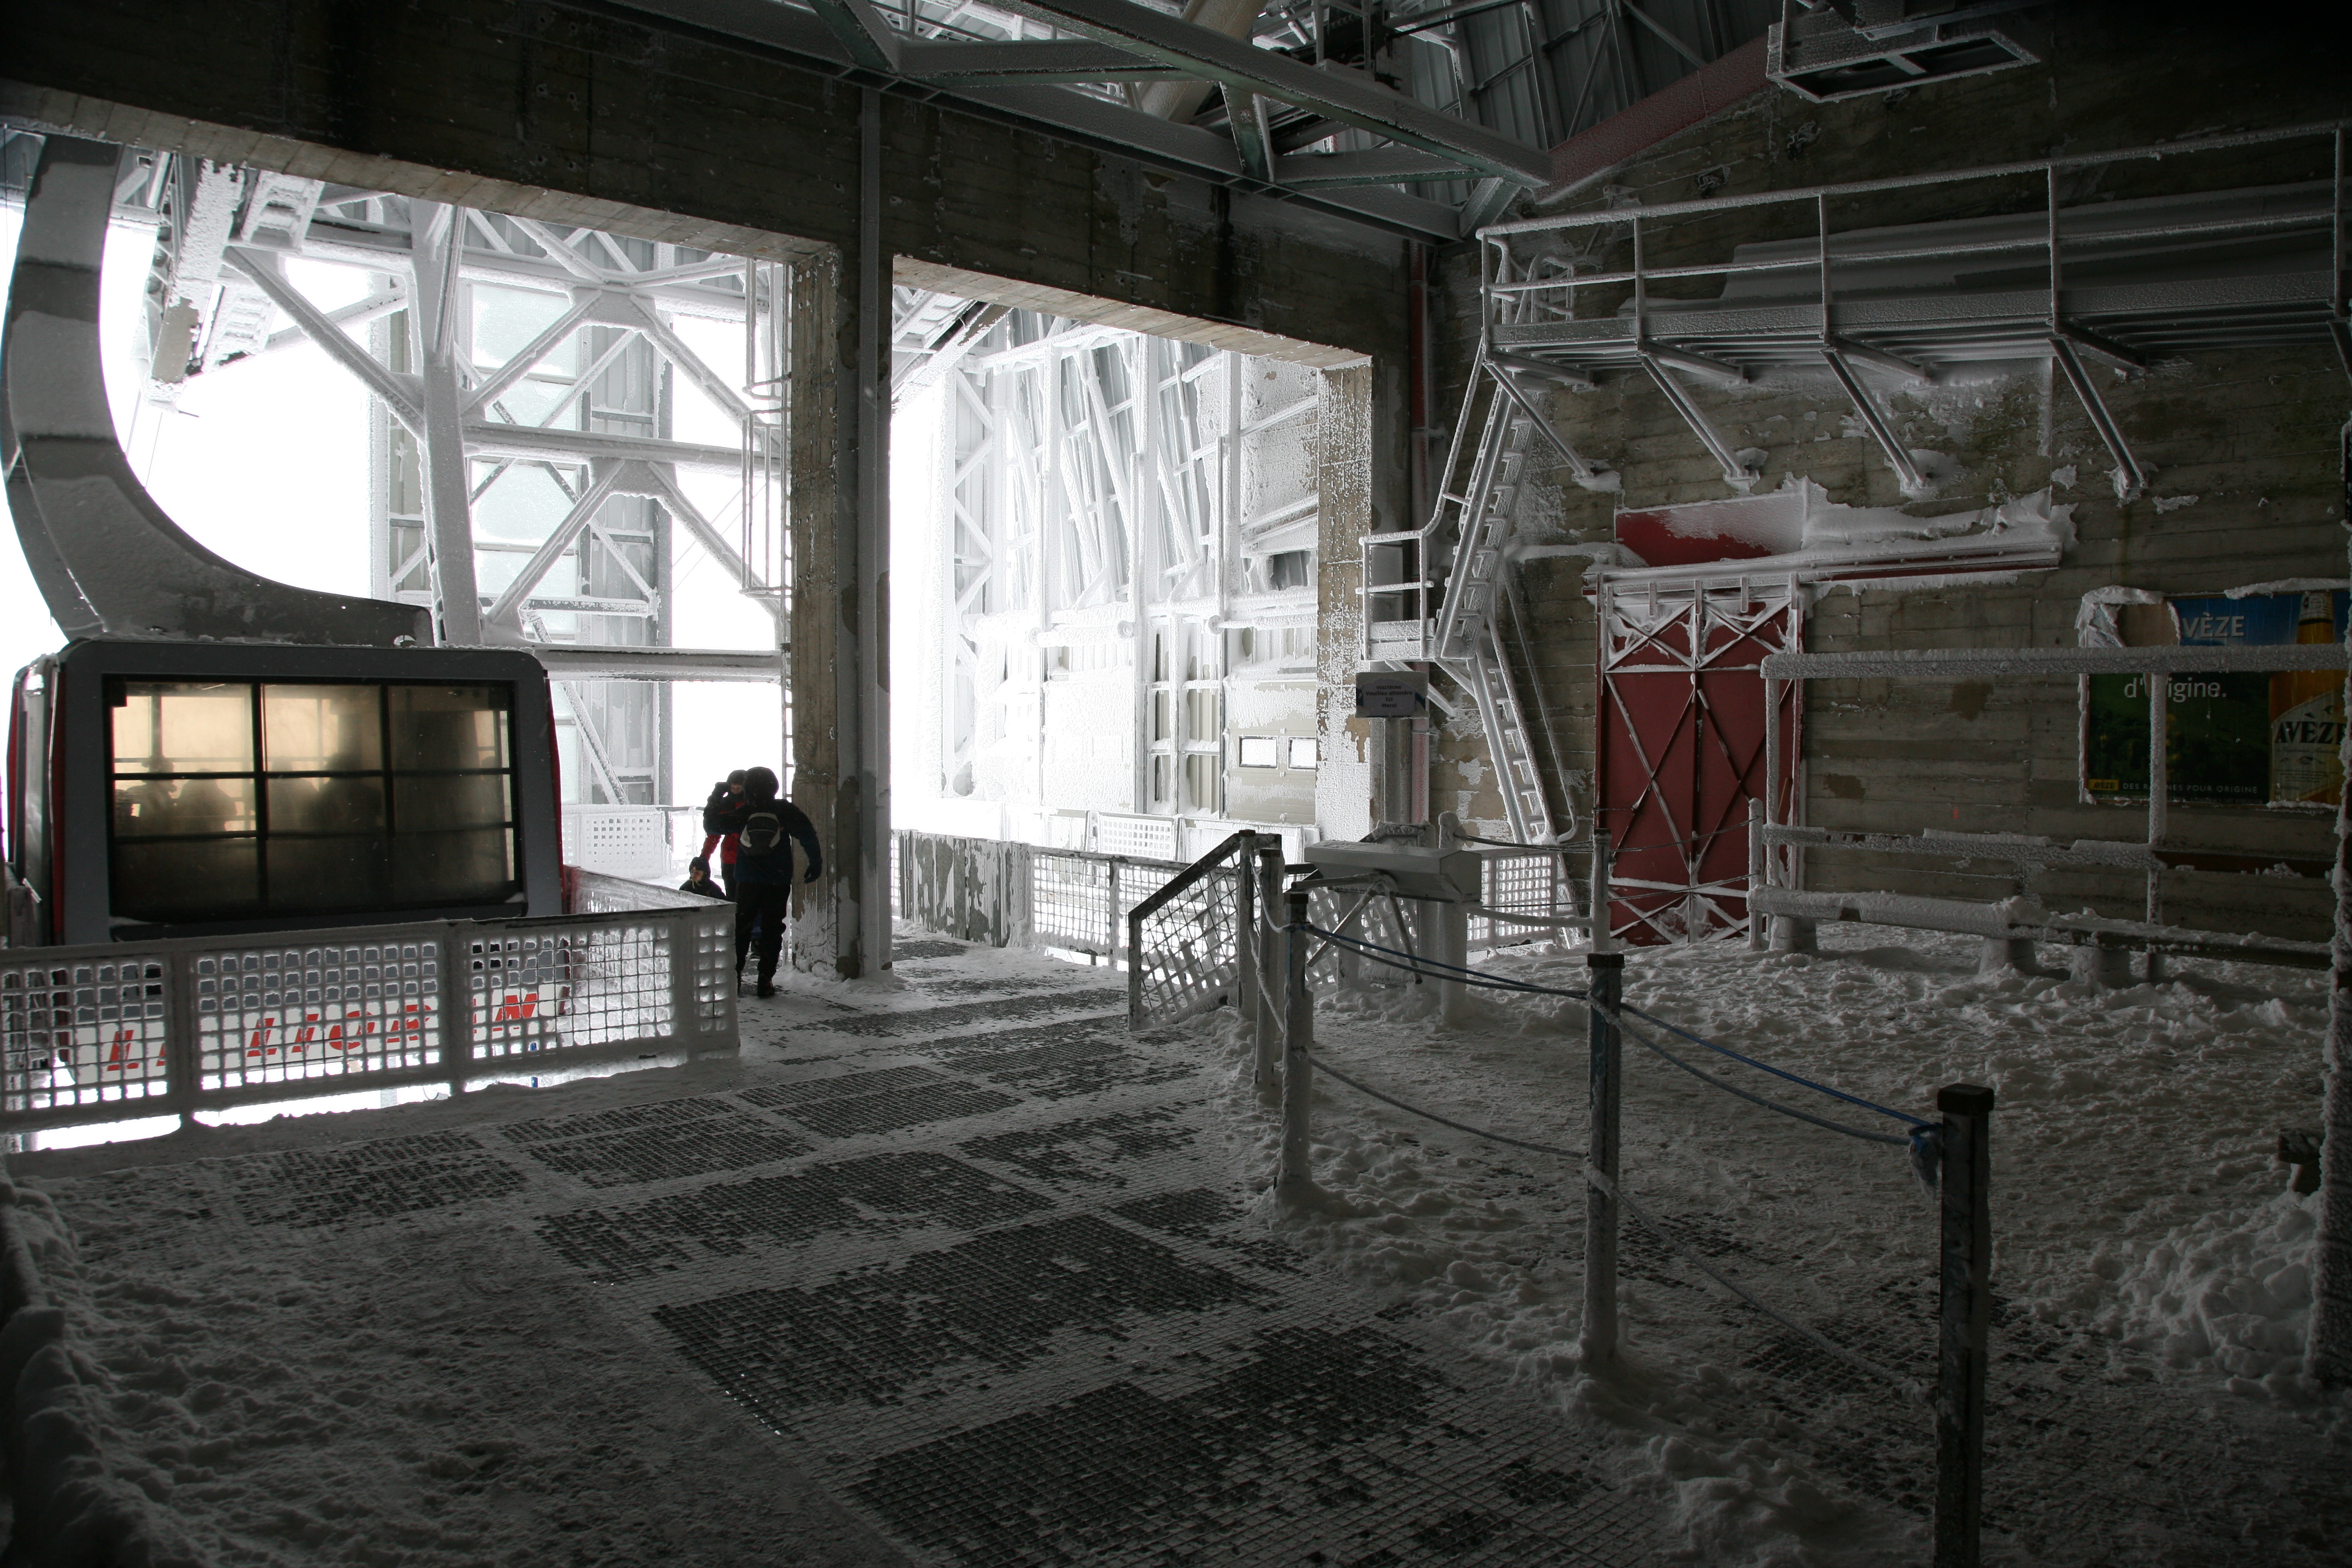
mountain, snow, france, museum, station, factory, art, auvergne, hiver, neige, ski, montagne, image, tourist attraction, cablecar, screenshot, cantal, tlphrique, superlioran, lioran, urban area